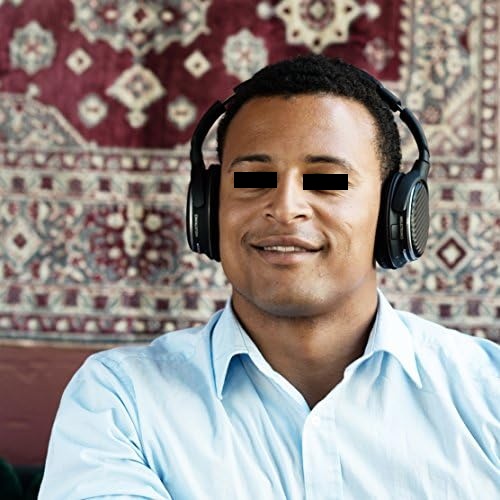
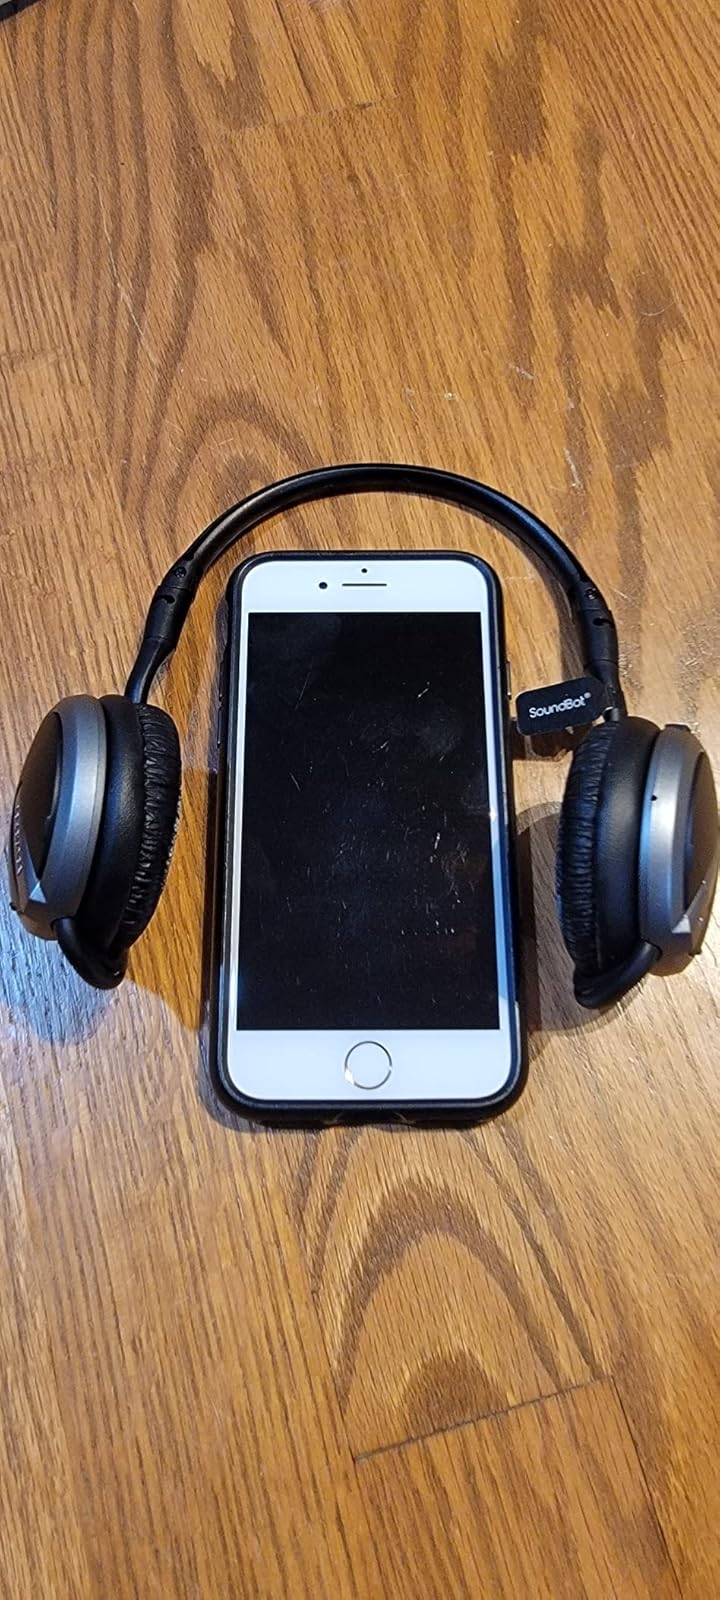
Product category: headphones
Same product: no